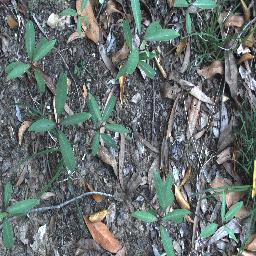
Label: rubber_vine